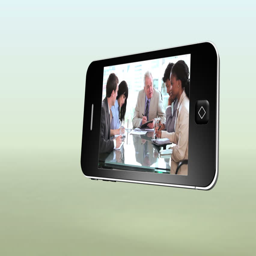
animation with videos of business on a smartphone